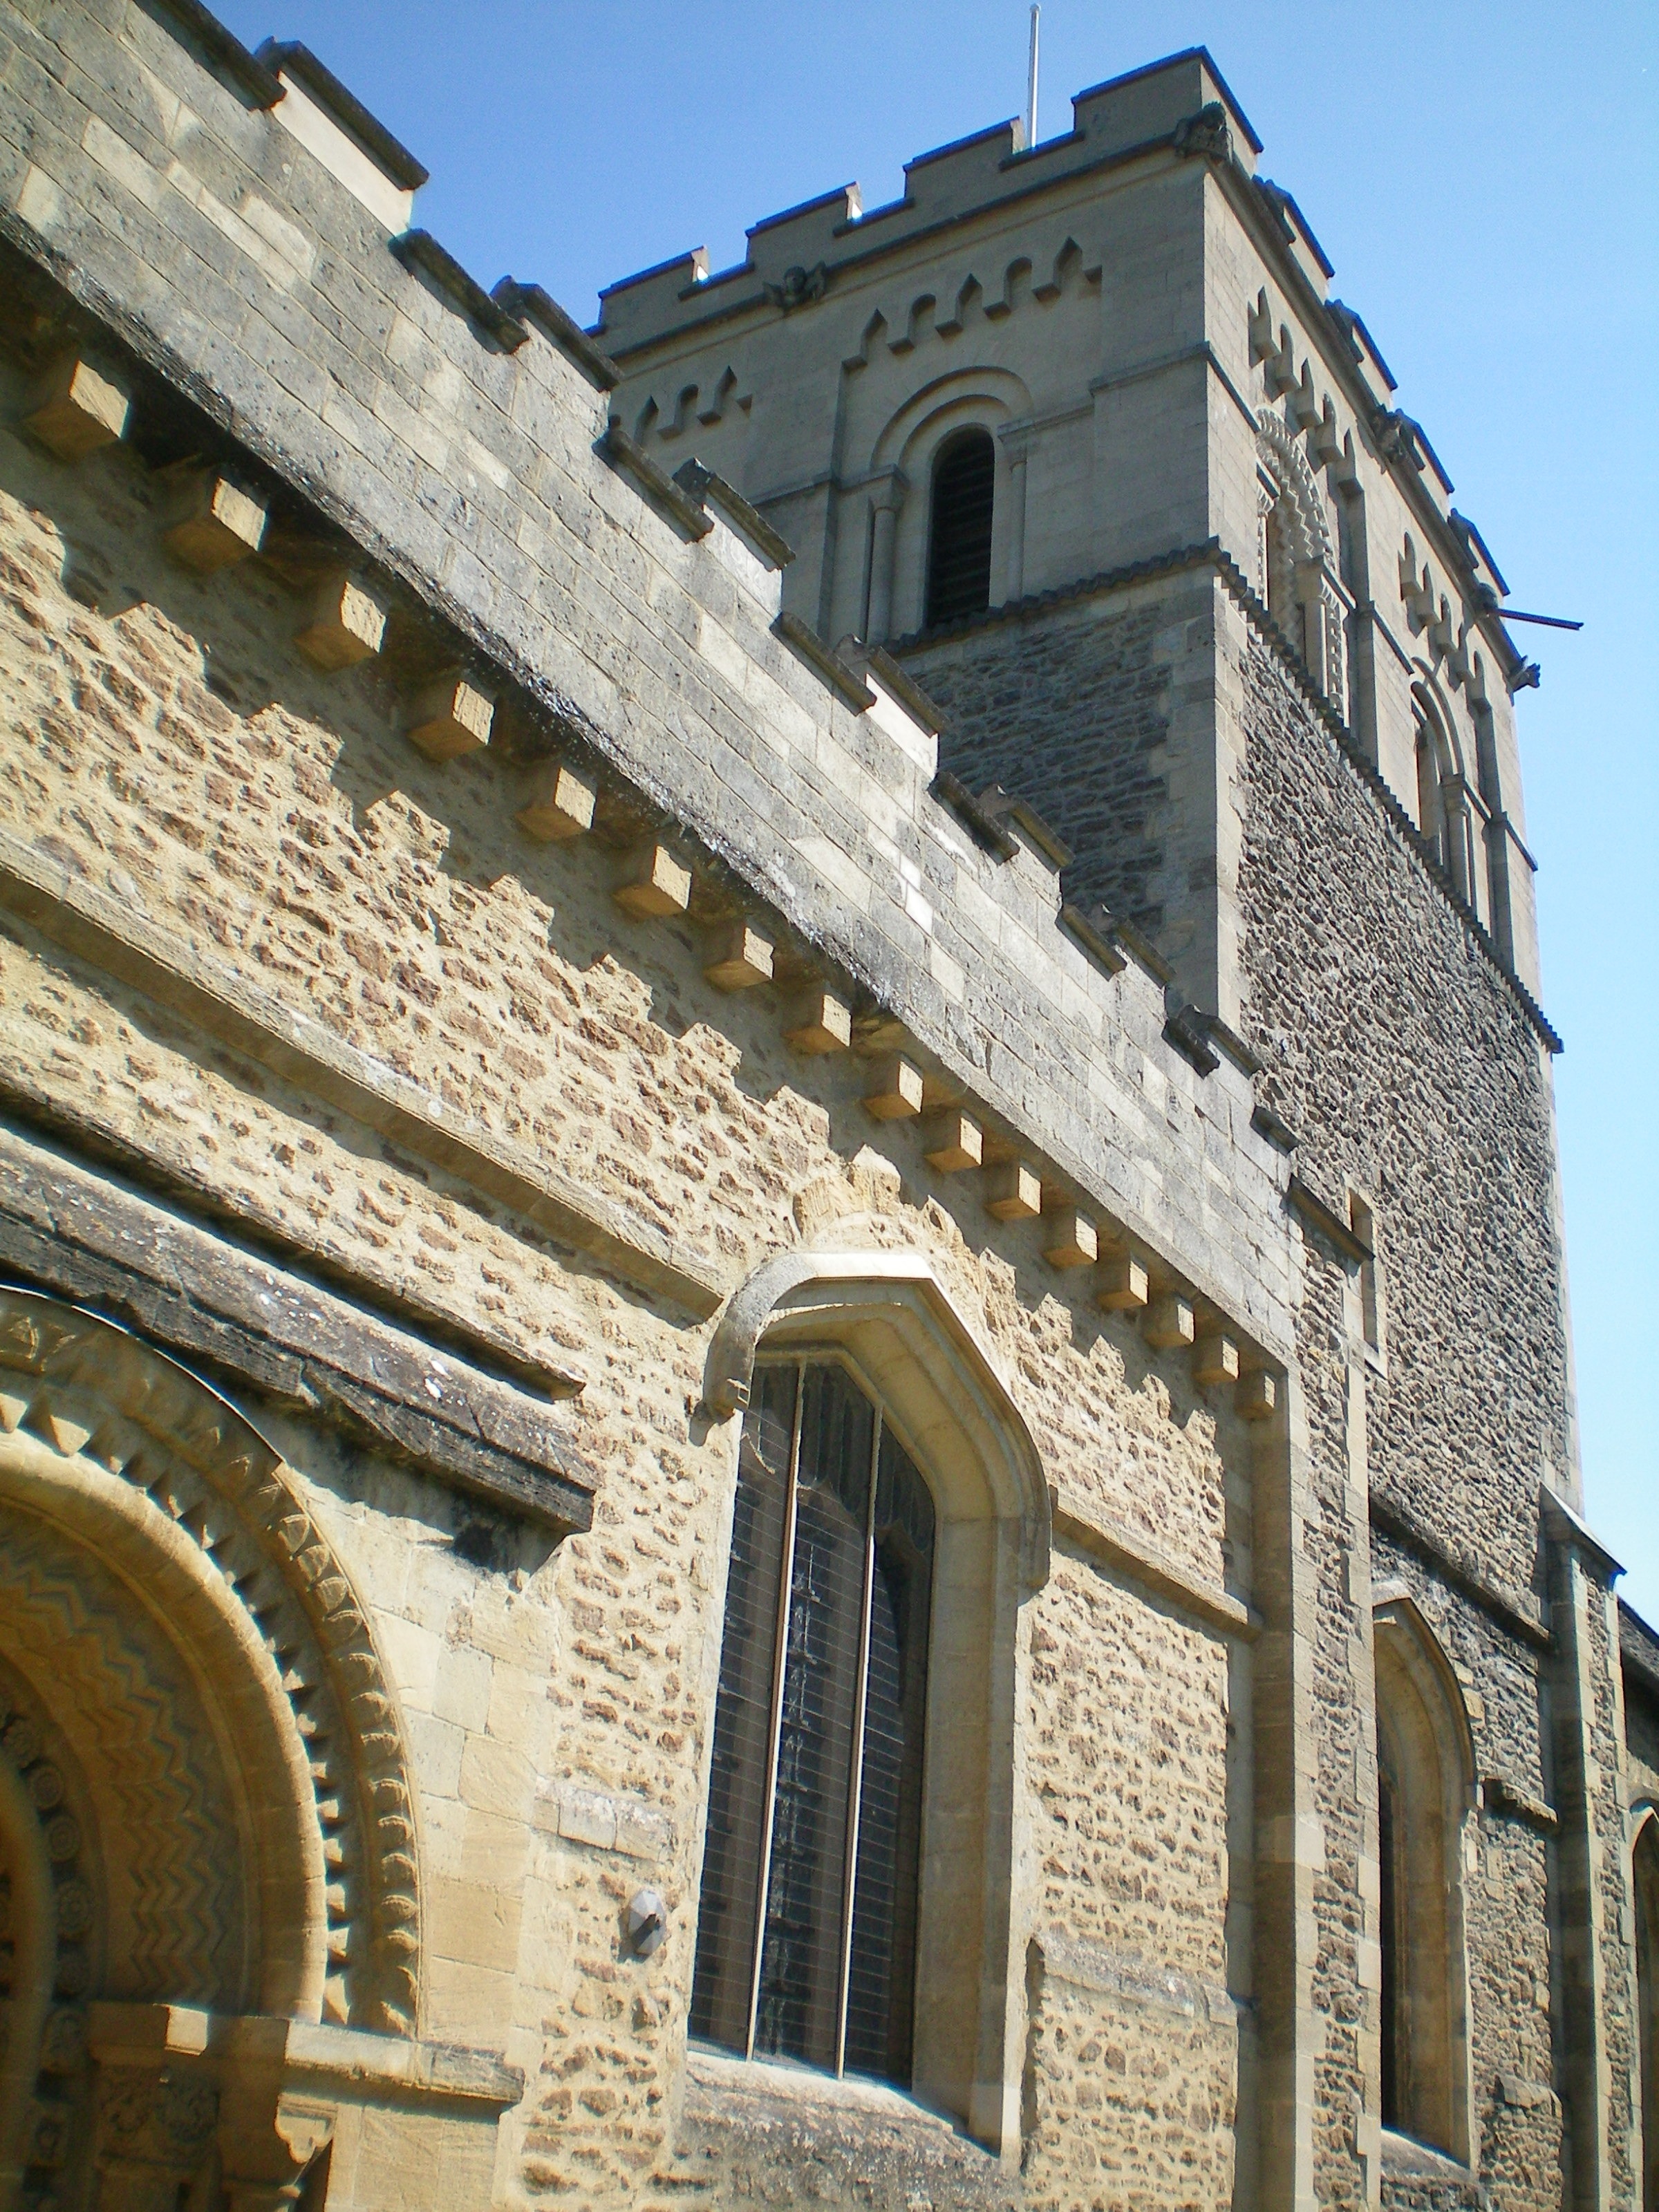
architecture, building, arch, facade, church, chapel, place of worship, england, monastery, synagogue, history, basilica, estate, oxford, middle ages, historic site, ancient history